Kasım Agha Mosque

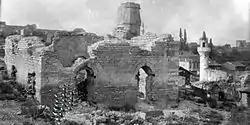
A view from south of the mosque in ruin after the fire of 1919. To its right in the background the minaret of the Odalar Mosque, also burned. The distant minaret belongs to the Kariye Mosque.

The edifice has a square plan, with a northeast–southwest orientation. The Byzantine edifice was also roughly square in plan, with a single nave preceded by an atrium at NE and a projecting room on the east side. Due to its small dimensions, the building can hardly be identified as a church, but rather as an annex belonging to a monastery. The analysis of the brickwork during the restoration showed different construction phases, and revealed that the foundations and the surviving walls were made of brick and stone. Moreover, the surveys show that during the conversion into a mosque in 1506 the atrium and the wall of the Mihrab had to be rebuilt. At the same time, a massive minaret was erected on the northeast side of the building.